Air raids on Japan

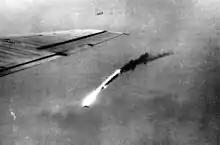
A B-29 falls in flames after a direct hit by an anti-aircraft shell over Japan

Four of XXI Bomber Command's next five raids were made against targets in Nagoya. The first two of these attacks on 13 and 18 December used precision bombing tactics, and damaged the city's aircraft plants. The third raid was a daylight incendiary attack which was conducted after the Twentieth Air Force directed that 100 B-29s armed with M-69 bombs be dispatched against Nagoya to test the effectiveness of these weapons on a Japanese city. Hansell protested this order, as he believed that precision attacks were starting to produce results and moving to area bombardment would be counterproductive, but agreed to the operation after he was assured that it did not represent a general shift in tactics. Despite the change in armament, the 22 December raid was planned as a precision attack on an aircraft factory using only 78 bombers, and bad weather meant that little damage was caused. XXI Bomber Command raided the Musashino aircraft plant in Tokyo again on 27 December, but did not damage the facility. On 3 January 1945, 97 B-29s were dispatched to conduct an area bombing raid on Nagoya. This attack started several fires, but these were quickly brought under control.